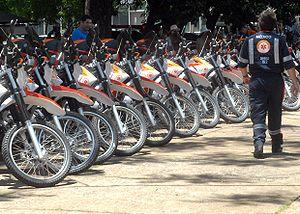
Le service d'aide médicale urgente, connu aussi comme 15 ou centre 15 en France, est le centre de régulation médicosanitaire des urgences d'une région sanitaire. C’est un service d’urgence qui répond à la demande d'aide médicale urgente, c'est-à-dire l'assistance pré-hospitalière aux victimes d'accidents ou d'affections soudaines en état critique. Le médecin régulateur du SAMU régule les ressources de soins urgents dont il reçoit continuellement les disponibilités et oriente les patients vers les services les plus adaptés à leurs cas.